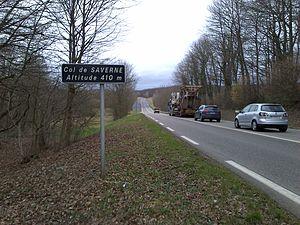
Col de Saverne - panneau
Le col de Saverne est un col du massif des Vosges situé dans le département du Bas-Rhin, entre les communes de Saverne et d'Ottersthal.